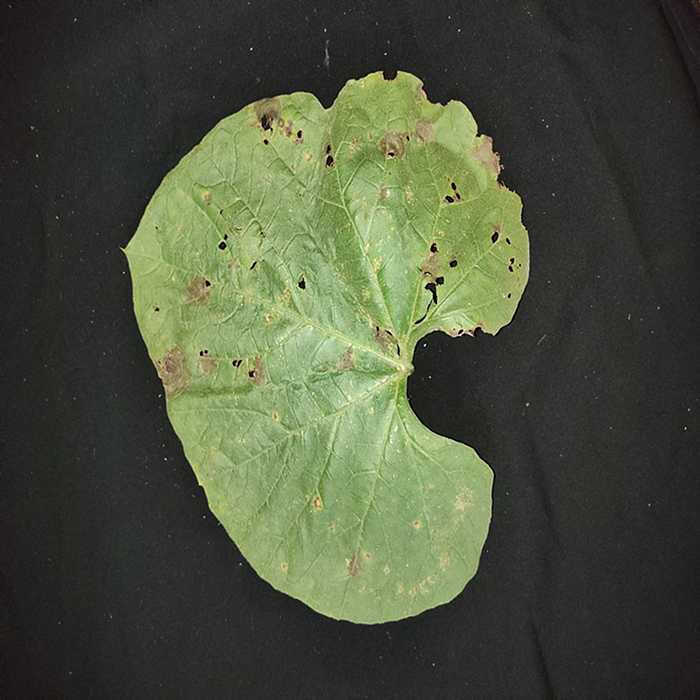
Plant: Bottle gourd
Label: Anthracnose